Isabella Furnace (Carnegie Steel)

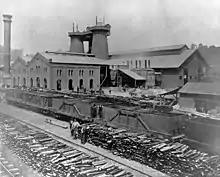
The furnaces in 1880, showing rail cars connecting to the W.P.R.R.

By 1948, the plant was no longer producing any iron; its furnaces repurposed exclusively to produce ferromanganese, an important deoxidizing alloy in steelmaking. Using 10 million gallons of water a day, the furnaces produced about 210 tons of ferromanganese.